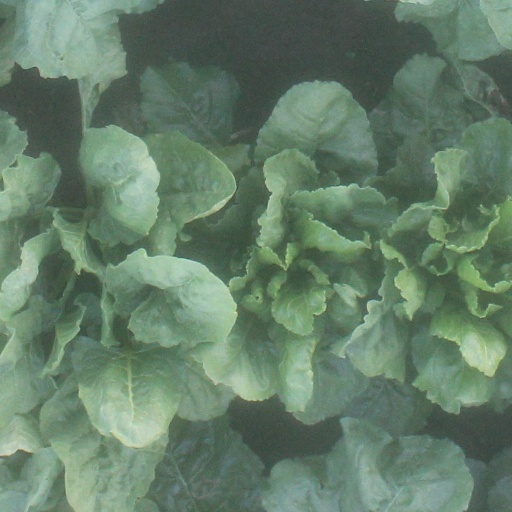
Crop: sugar beet